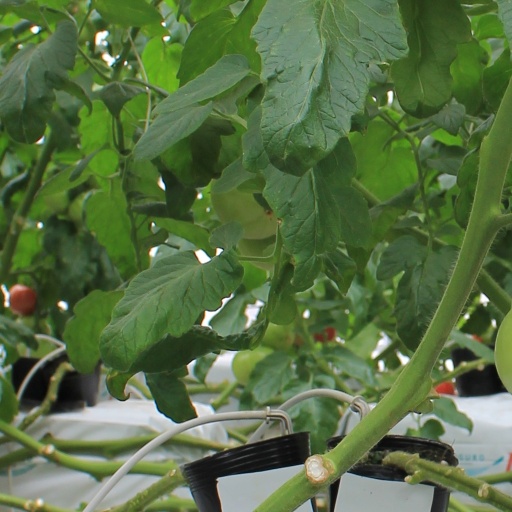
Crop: tomato